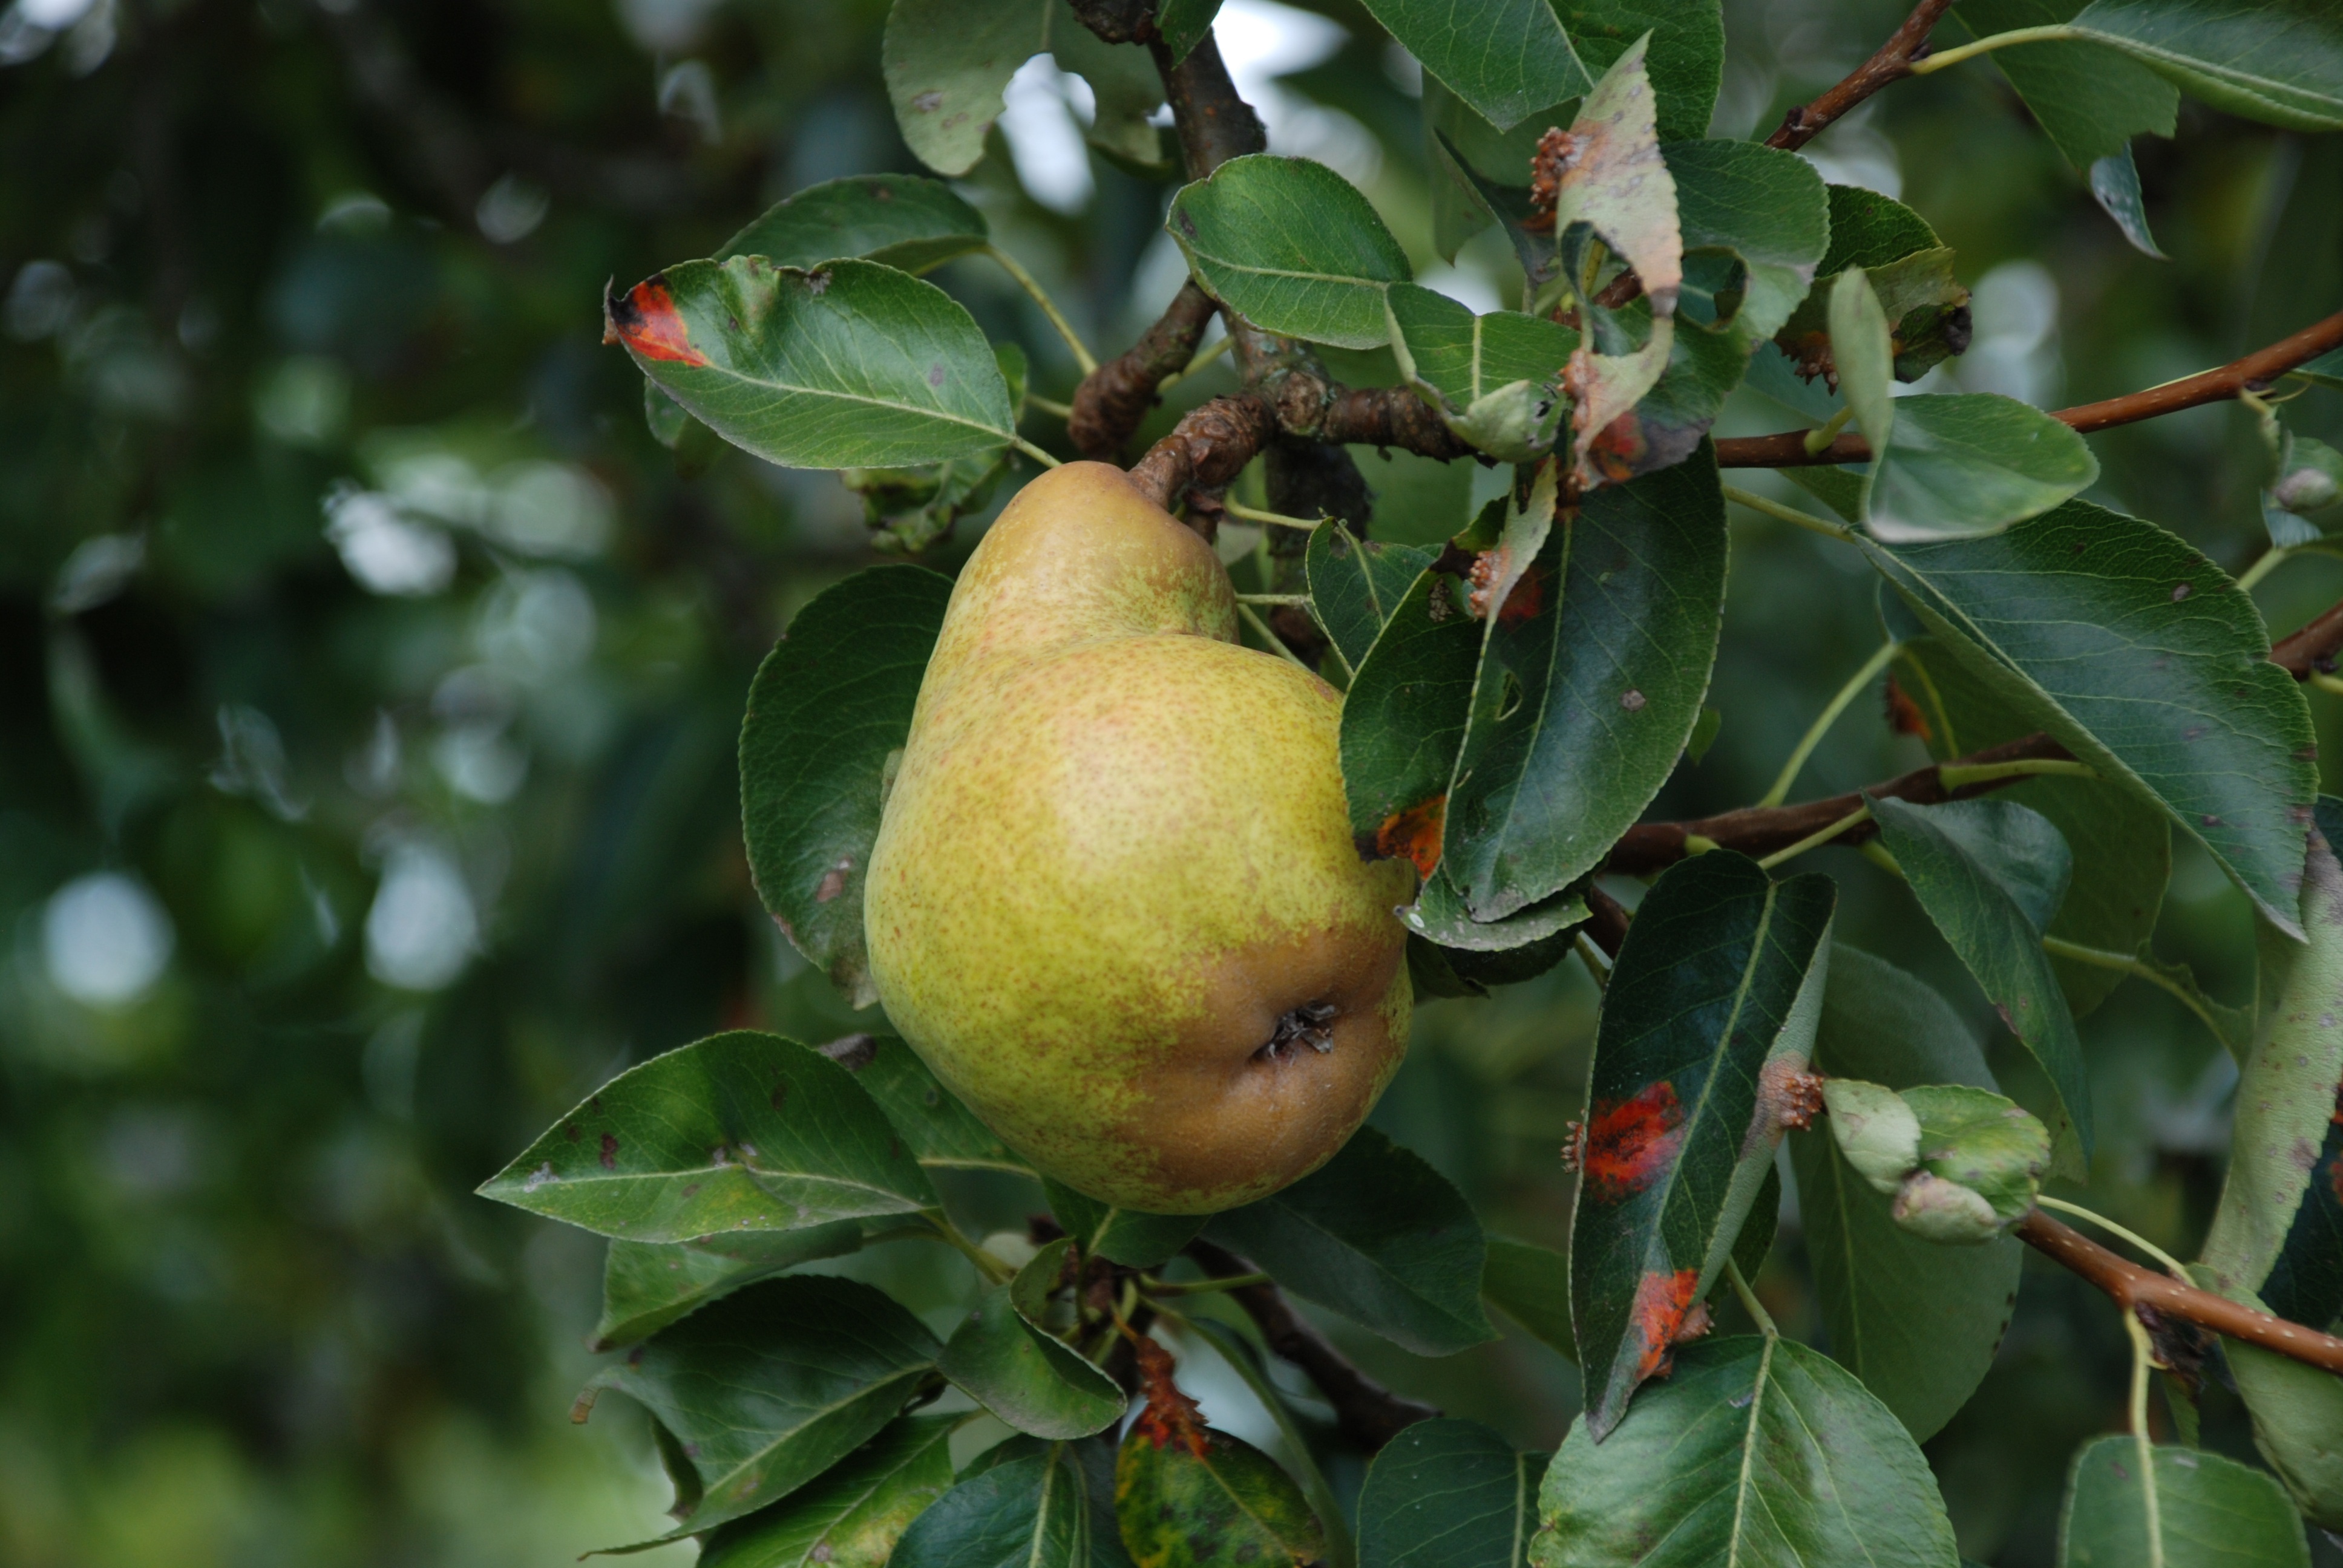
tree, nature, branch, plant, fruit, flower, food, produce, evergreen, pear, healthy, fruits, vitamins, citrus, flowering plant, bitter orange, land plant, calamondin